Andrew Avellino

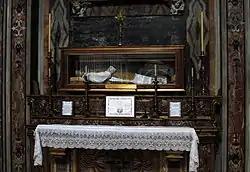
Body of Blessed Andrew Avellino in San Paolo Maggiore (Naples).

Andrew (Andrea) Avellino (1521 – 10 November 1608) was an Italian Theatine priest. He is venerated as the patron saint of Naples and Sicily and invoked especially against a sudden death. He led a life busy in preaching, hearing confessions, and visiting the sick, and writing.